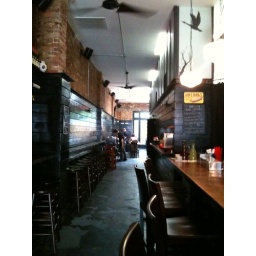
Bfde part 2. Soccer and food at black swan in bed stuy